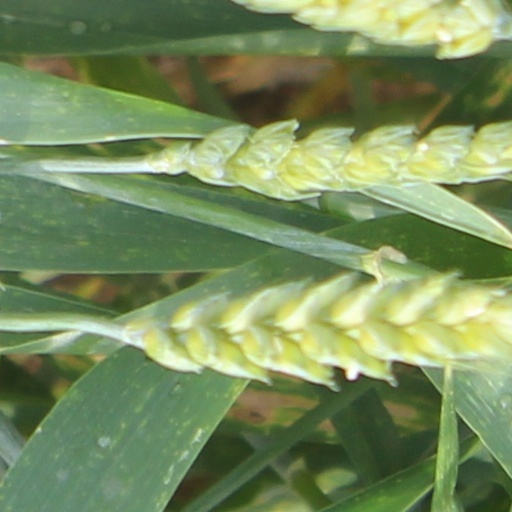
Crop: wheat